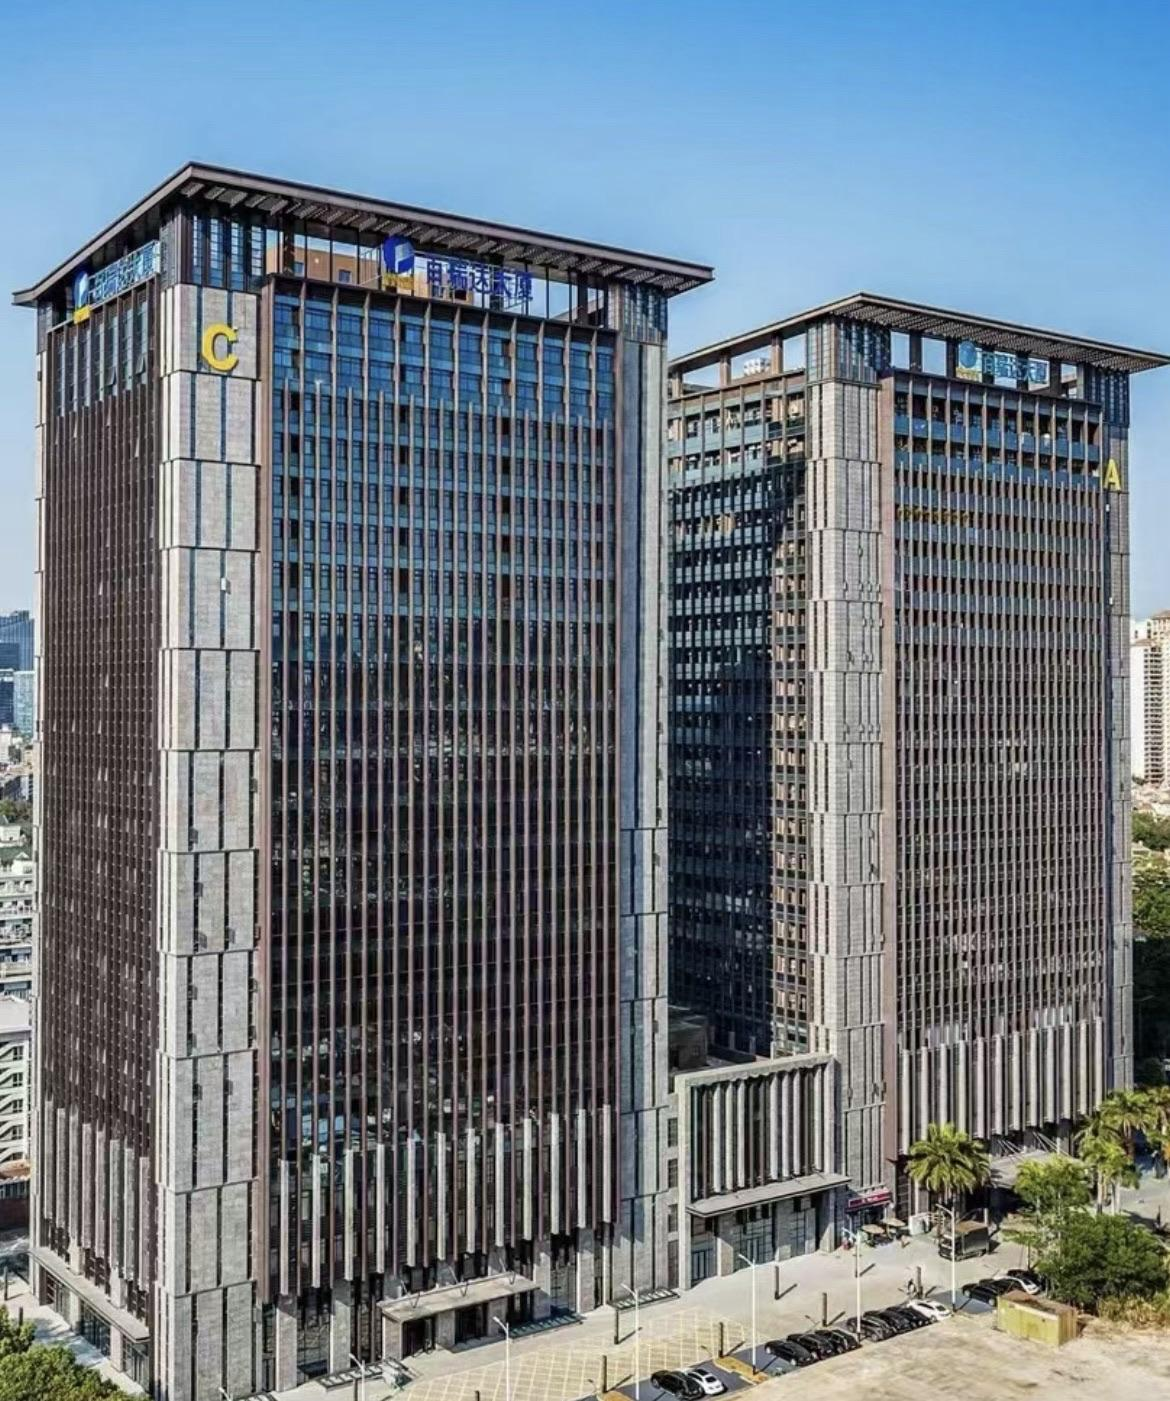
地标名称：百瑞达大厦
所在城市：深圳市·龙岗区